Putbus

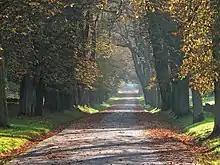
Horse-chestnut avenue in the town park of Putbus

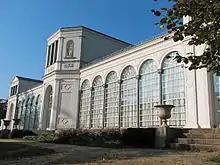
Putbus Orangery

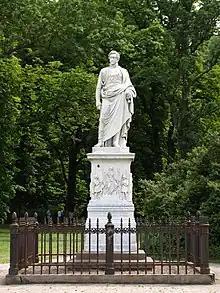
Statue of its founder, Prince Wilhelm Malte I

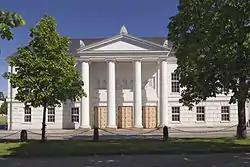
Neoclassical Putbus Theatre

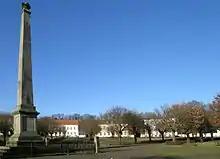
Houses on the roundabout and square with the obelisk in the foreground

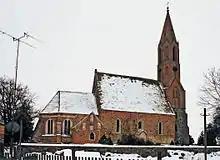
Church in Kasnevitz

The palace park ("Schlosspark") was laid out in 1804 by Wilhelm Malte I. in the style of a French garden. Later it was transformed into an English landscape park. It has numerous impressive views of the lagoon or "bodden" countryside. Structures that survived the East German era are the orangery of 1824, the royal stables built from 1821 to 1824, the mausoleum of 1867, the palace church built from 1844 to 1846, the parish church, the monkey house and aviary from 1830/35. Putbus Palace, which was once surrounded by the park, was demolished in the 1960s. The park also has other unusual dendrological specimens such as giant and ancient sequoias, cedars, yellow-blossomed horse chestnuts and tulip poplars. Attached to the "Schlosspark" is a wildlife enclosure for Red and Fallow Deer.